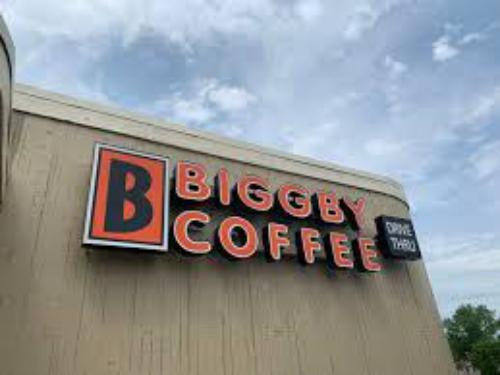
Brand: Biggby Coffee
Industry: Food